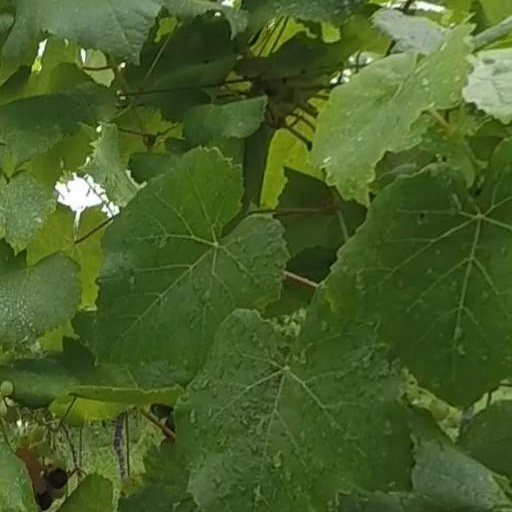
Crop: grape